Question: When was the photo taken?
Tambaya: Yaushe aka dauka hoton?
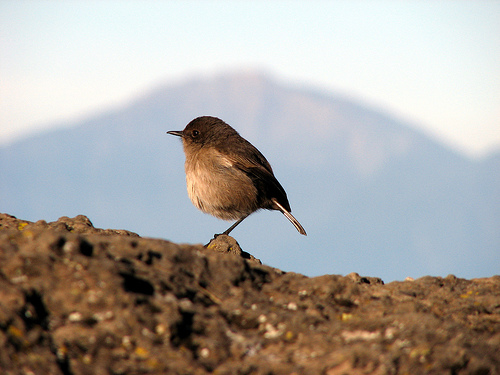
Answer: Daytime.
Amsa: Da rana.